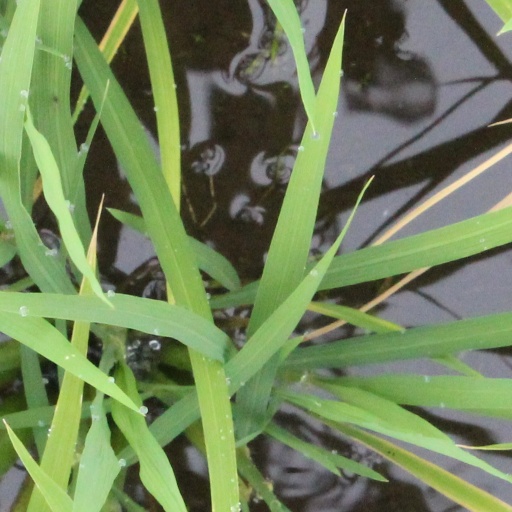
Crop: rice